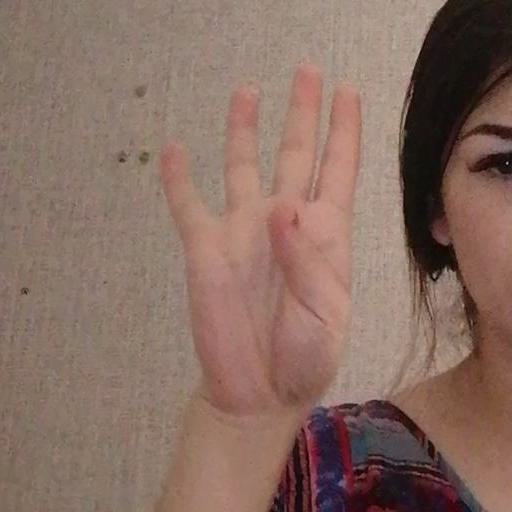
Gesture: four